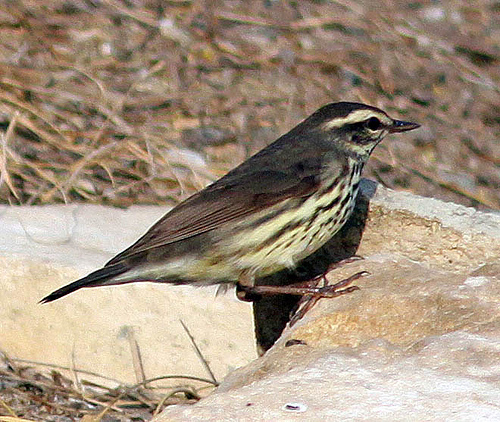
a sleek mid-size bird with a very dark brown crown, dark brown wings and tail, speckled dark brown and pale yellow throat breast and belly and a pale yellow superciliary.
a small bird with a yellow belly, a speckled chest, brown back, and black cheek patch.
this small bird has black wings and a yellow and black spotted belly.
mostly brown bird with off white superciliary and side. large brown feet.
this bird has yellow on the breast, sides, and brown on the wingbars.
small bird with yellow speckled belly and throat, dark eye ring, yellow eye brow and brown wings
this is small bird with a yellow breast and belly and dark brown back, a short pointed bill, and long feet.
this bird has a mostly brown back and wings, a light-yellow belly and light yellow head stripes.
this bird has a black bill and crown and a white breast flecked in black spots.
this bird is black with white and has a very short beak.
Species: Louisiana Waterthrush